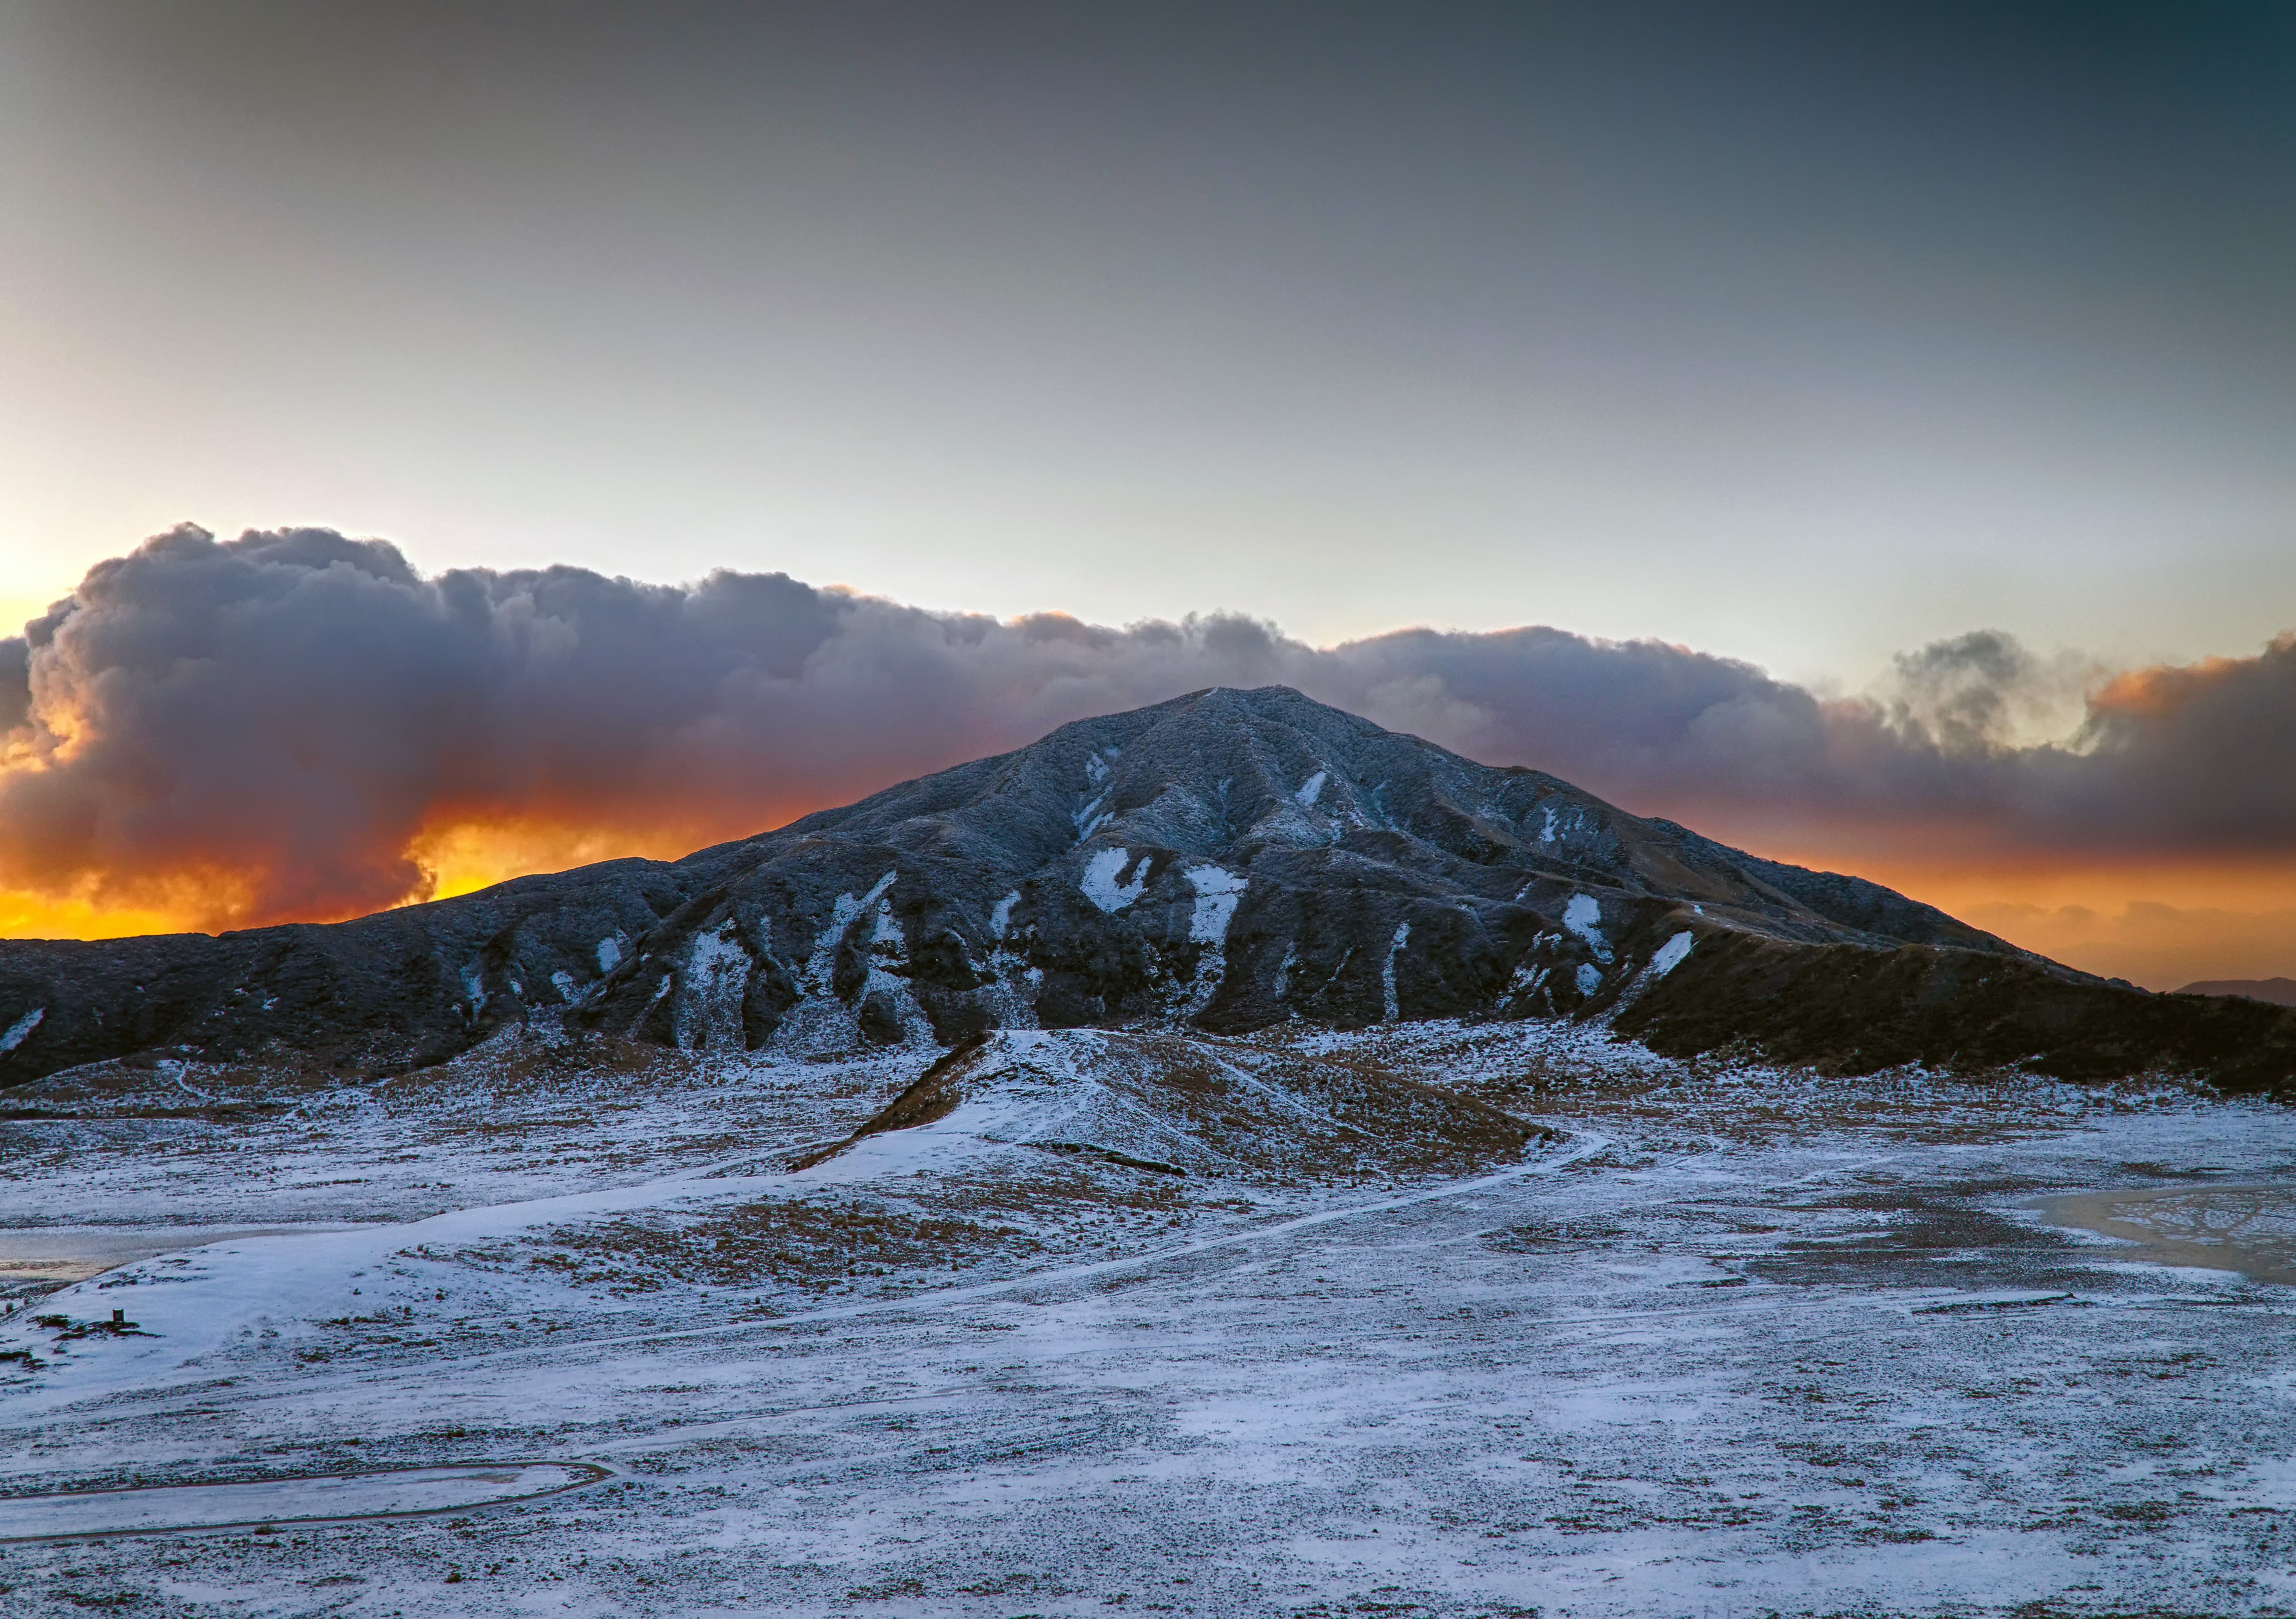
landscape, nature, wilderness, mountain, snow, winter, light, cloud, sunrise, sunset, sunlight, morning, hill, wave, dawn, mountain range, dusk, natural, weather, volcano, japan, kumamoto, aso, asahi, season, summit, hdr, plateau, landform, morning glow, geographical feature, atmospheric phenomenon, mountainous landforms, grass chisato